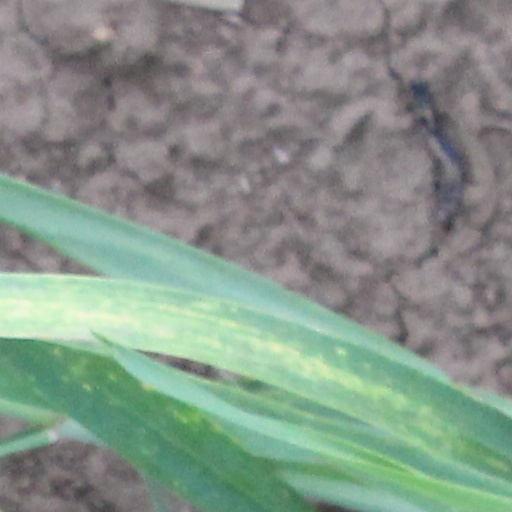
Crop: wheat